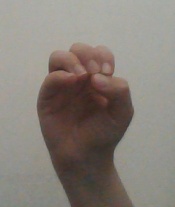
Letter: ha